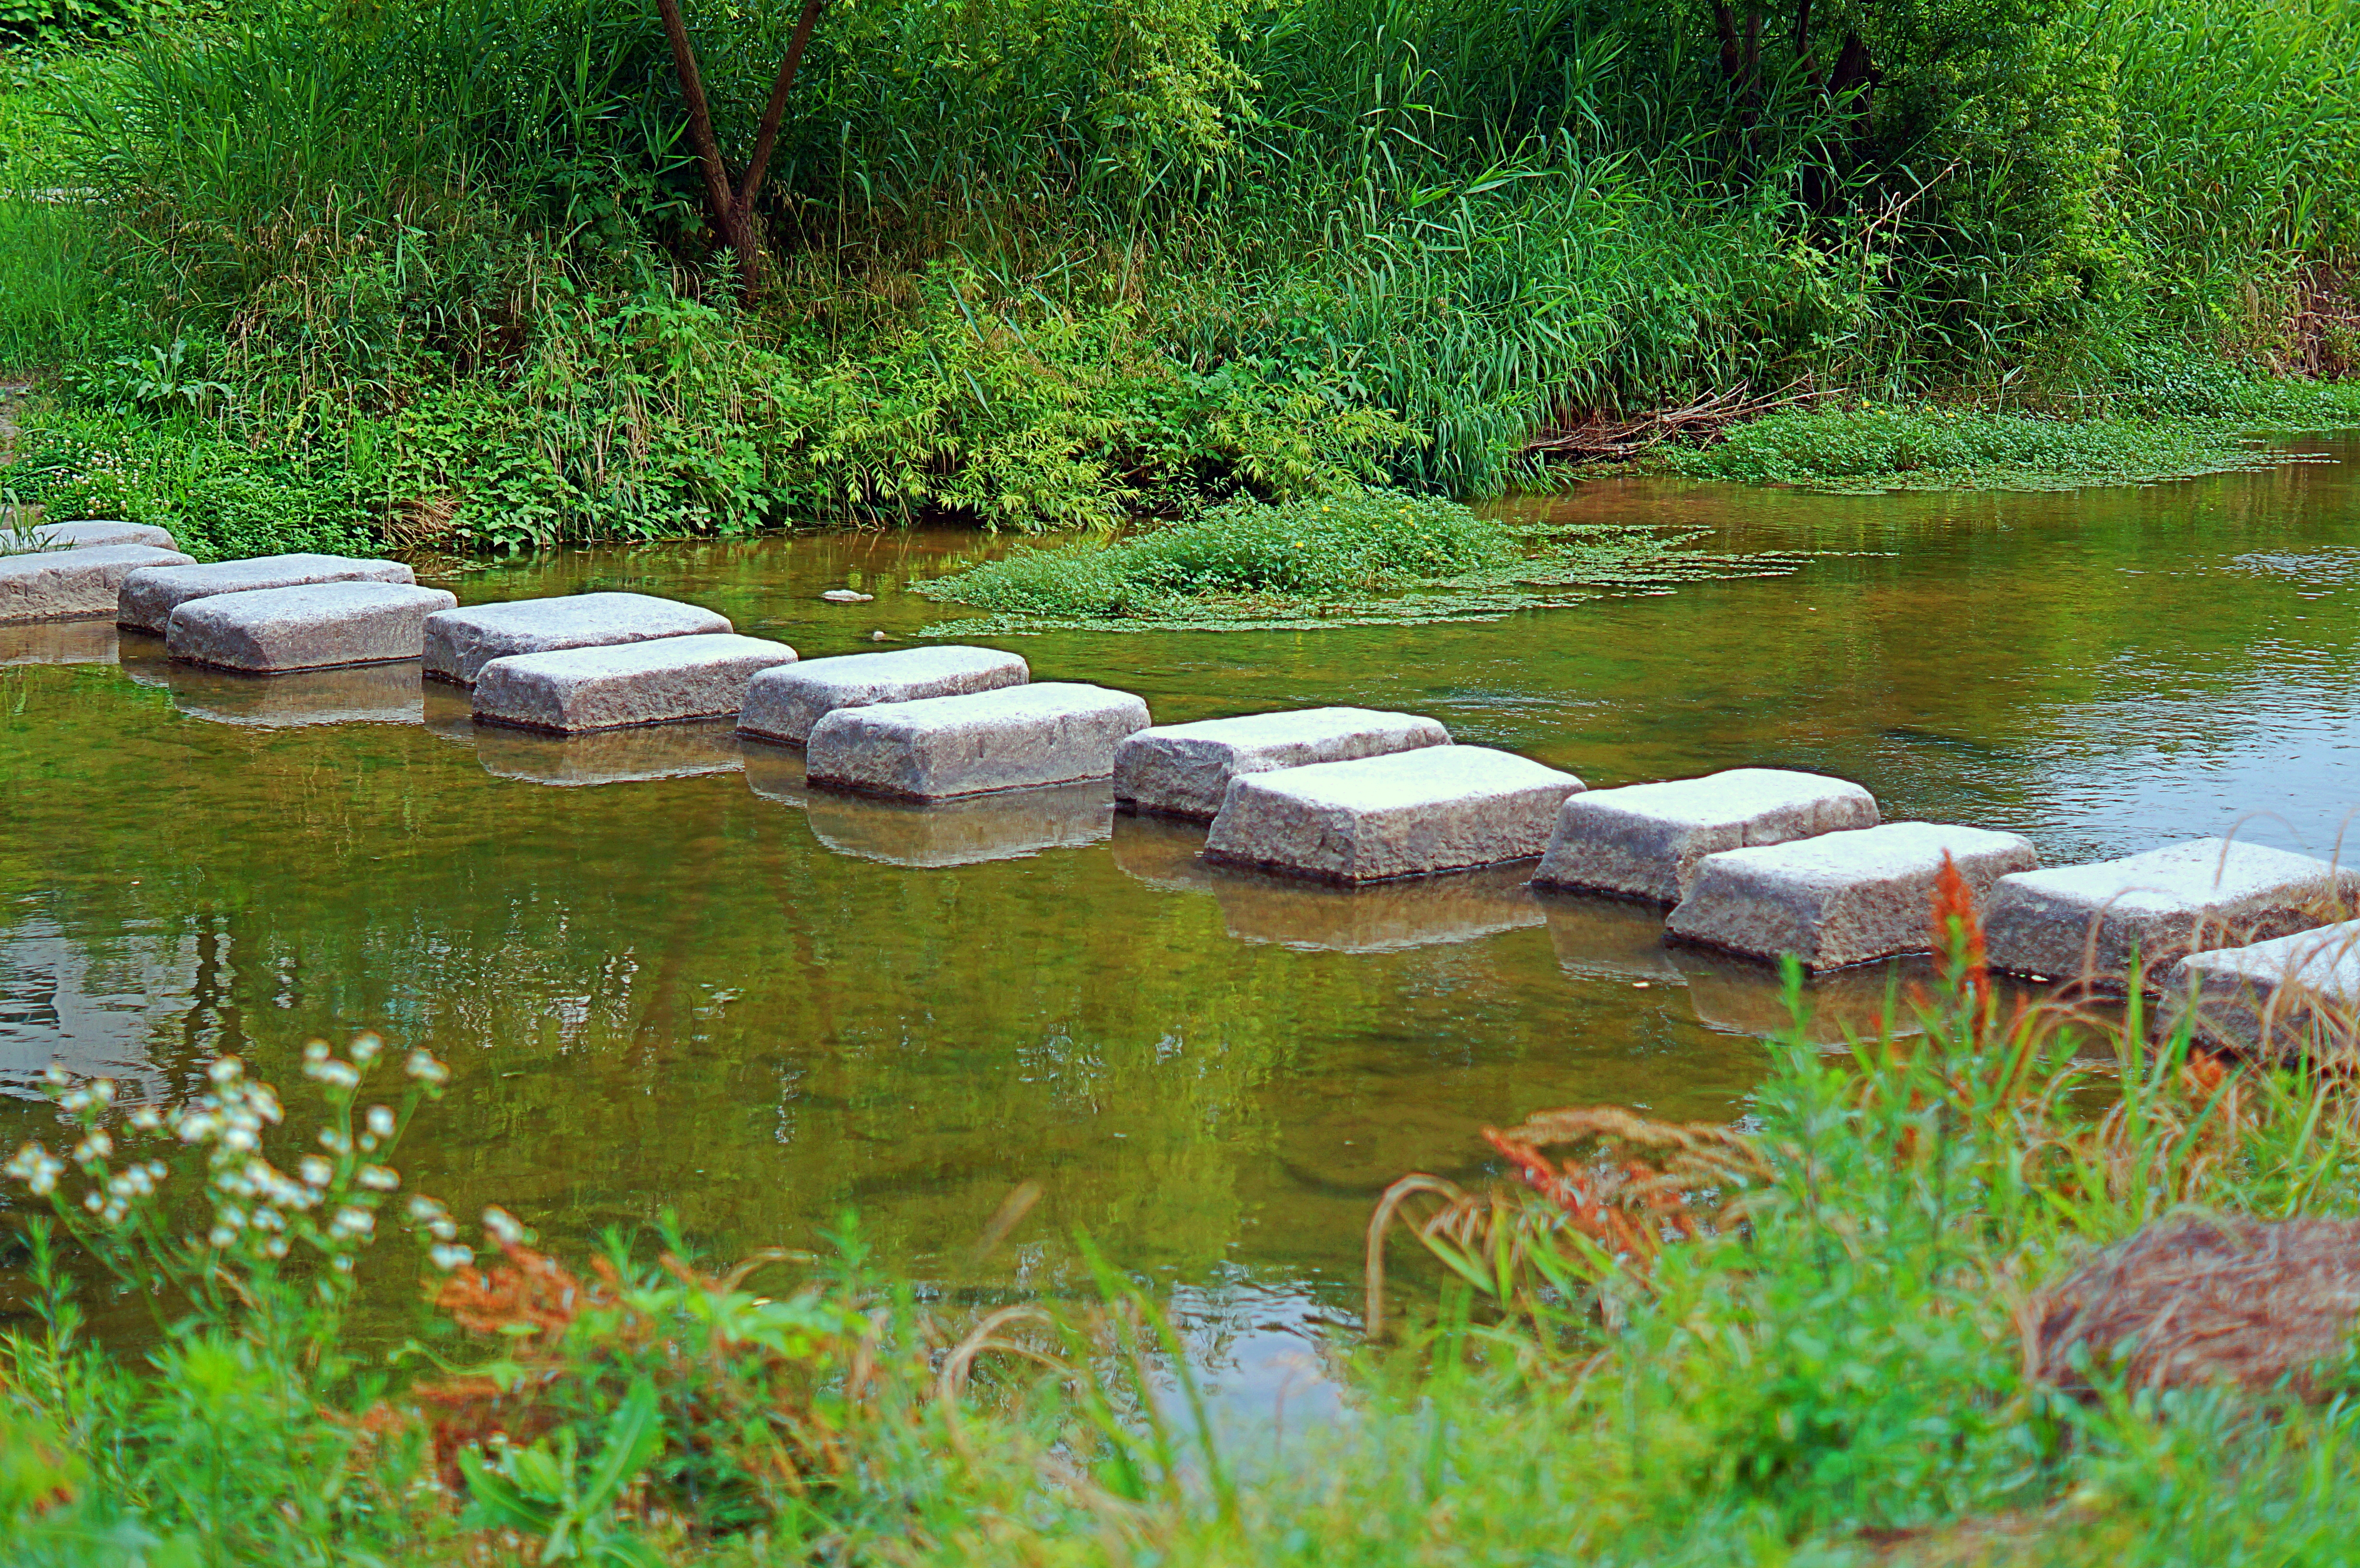
stepping stone, stone bridge, bridge, Old Bridge of Korea, body of water, natural landscape, nature, water, pond, watercourse, reflection, vegetation, nature reserve, water resources, grass, natural environment, riparian zone, bank, biome, fish pond, botany, tree, stream, plant community, river, plant, grass family, landscape, rock, garden, creek, riparian forest, groundcover, aquatic plant, wetland, spring, shrub, lake, lacustrine plain, forest, landscaping